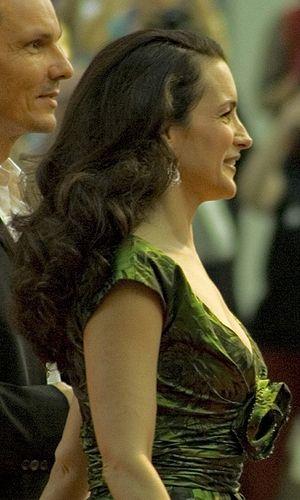
Sex and the City, le film, ou Sexe à New York au Québec, est un film américain réalisé par Michael Patrick King, sorti le 30 mai 2008 en Amérique du Nord, le 28 mai 2008 en France et le 4 juin 2008 en Belgique. Il s’agit de l’adaptation sur grand écran de la série télévisée Sex and the City.